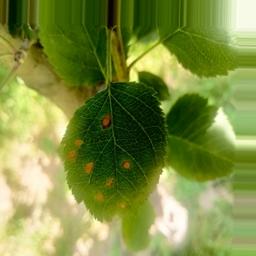
Label: Alternaria